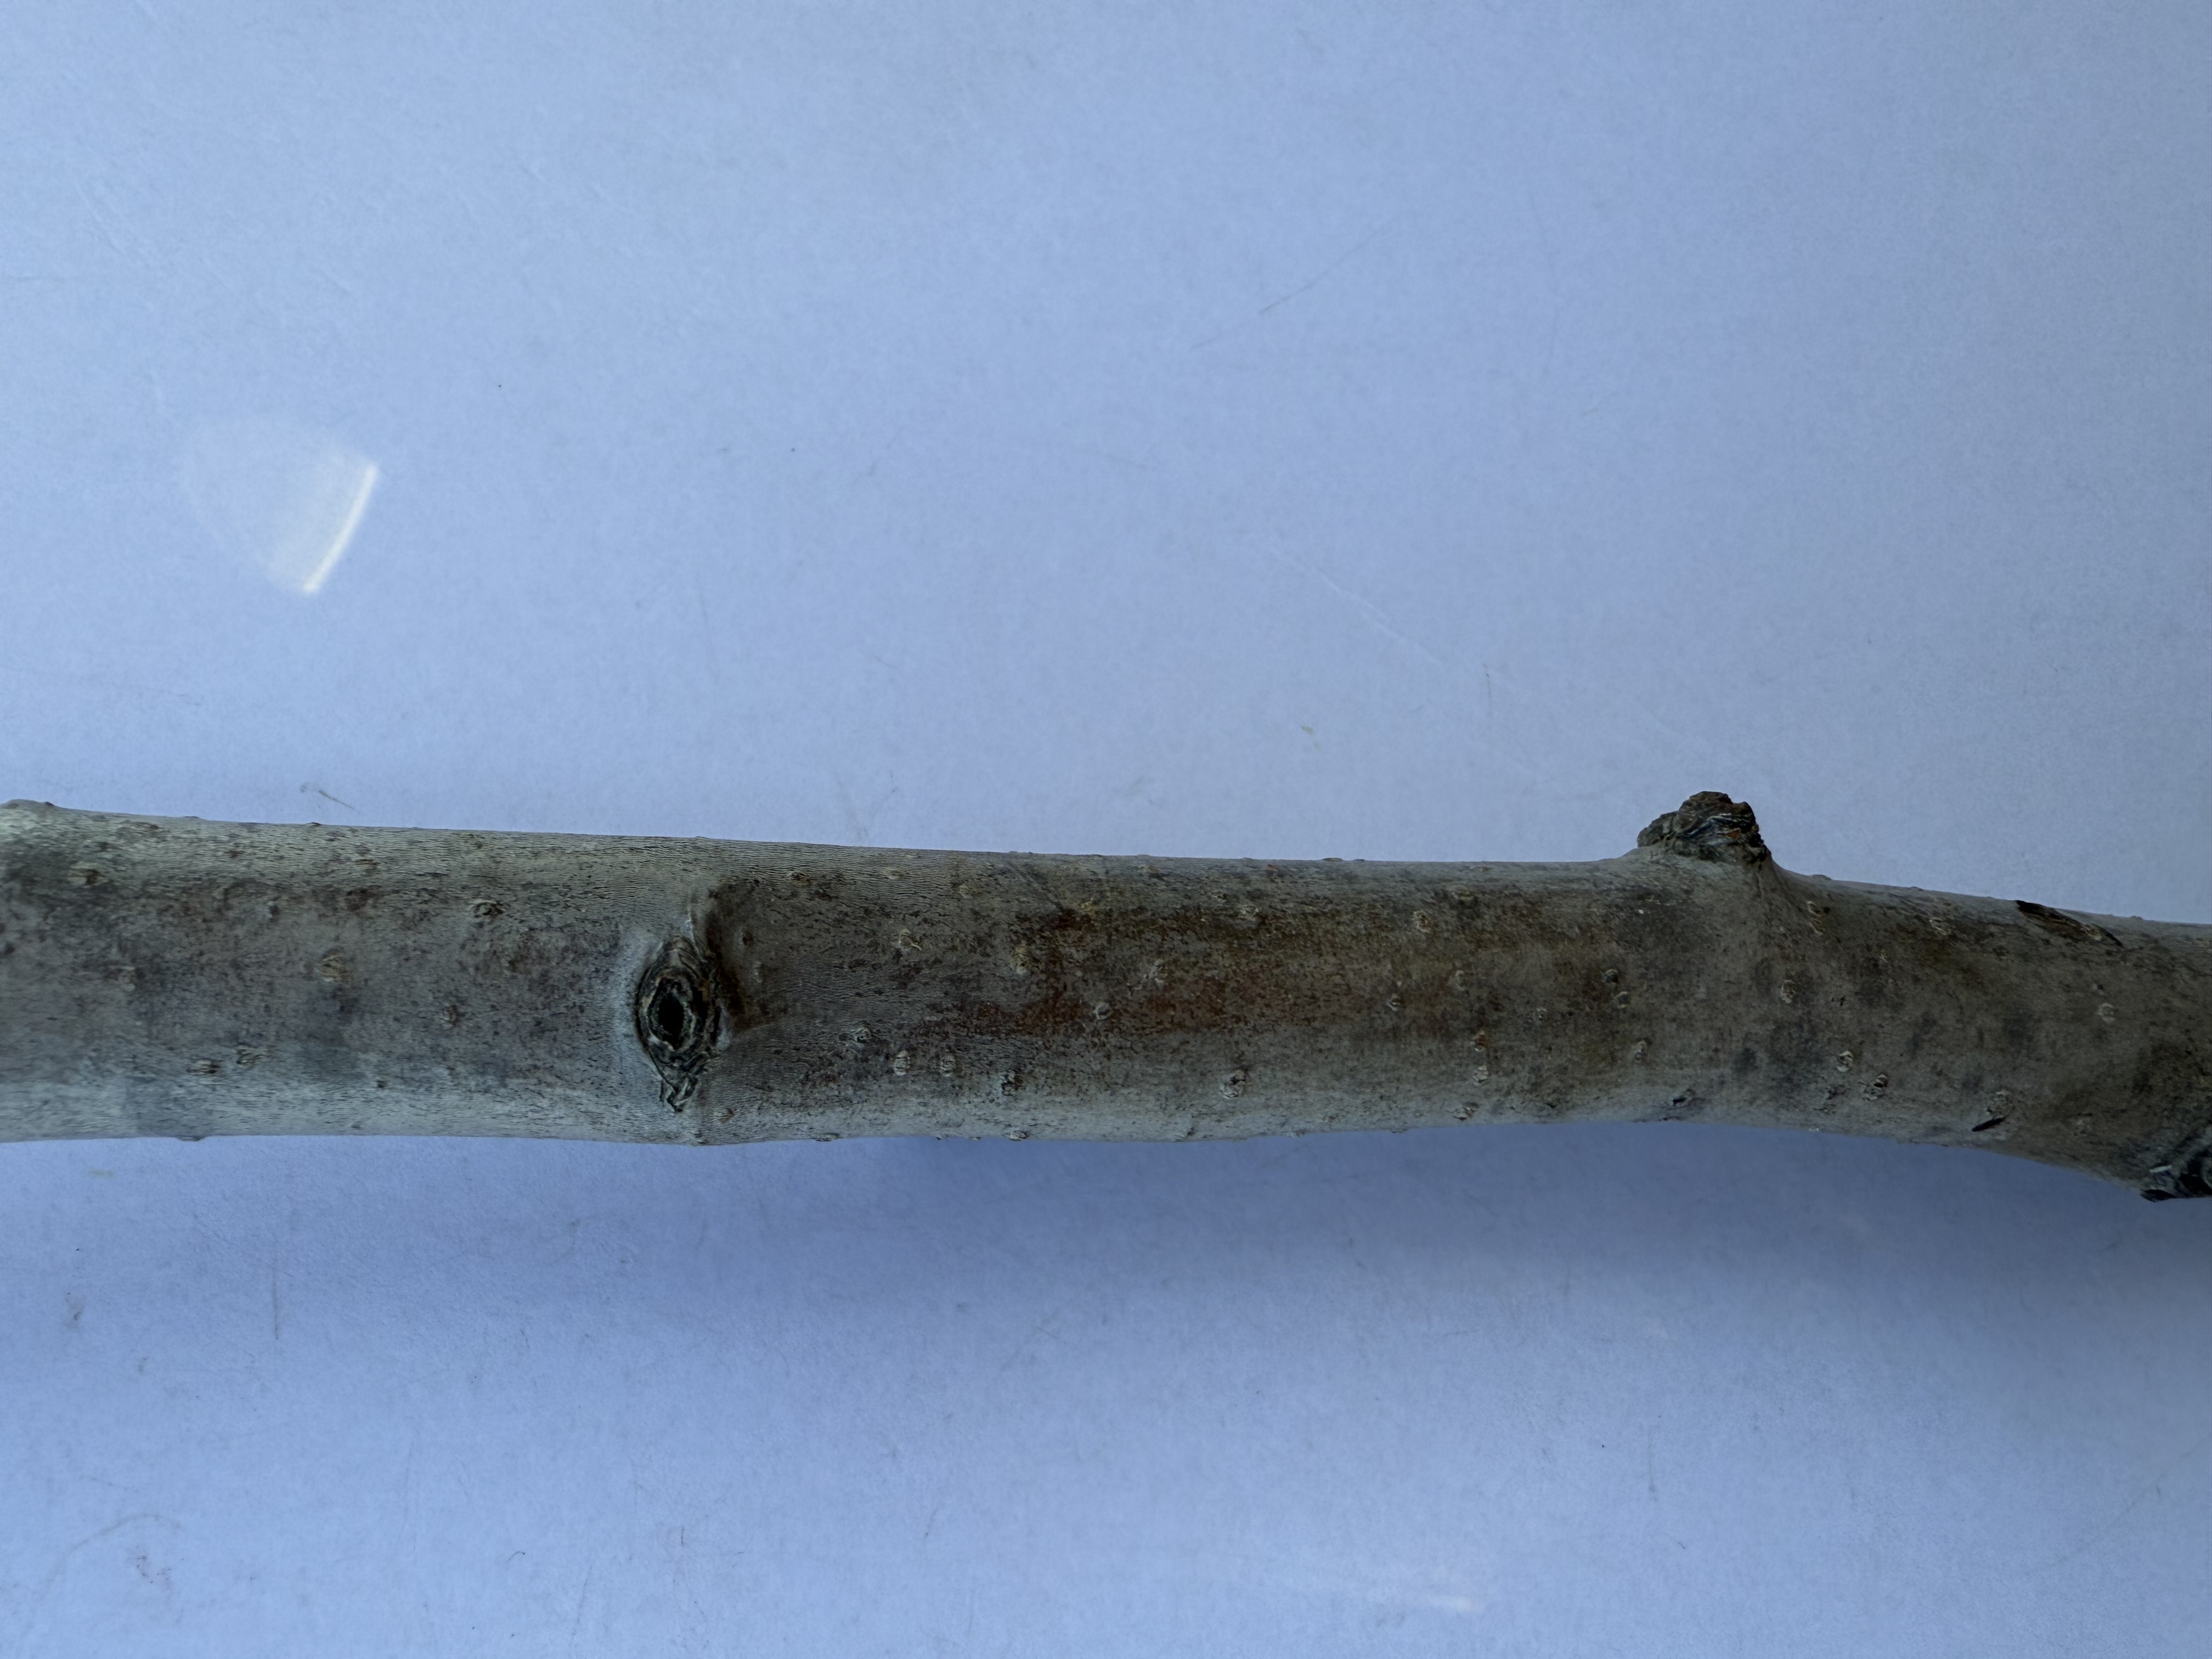
Variety: Margarita Marilla Pear